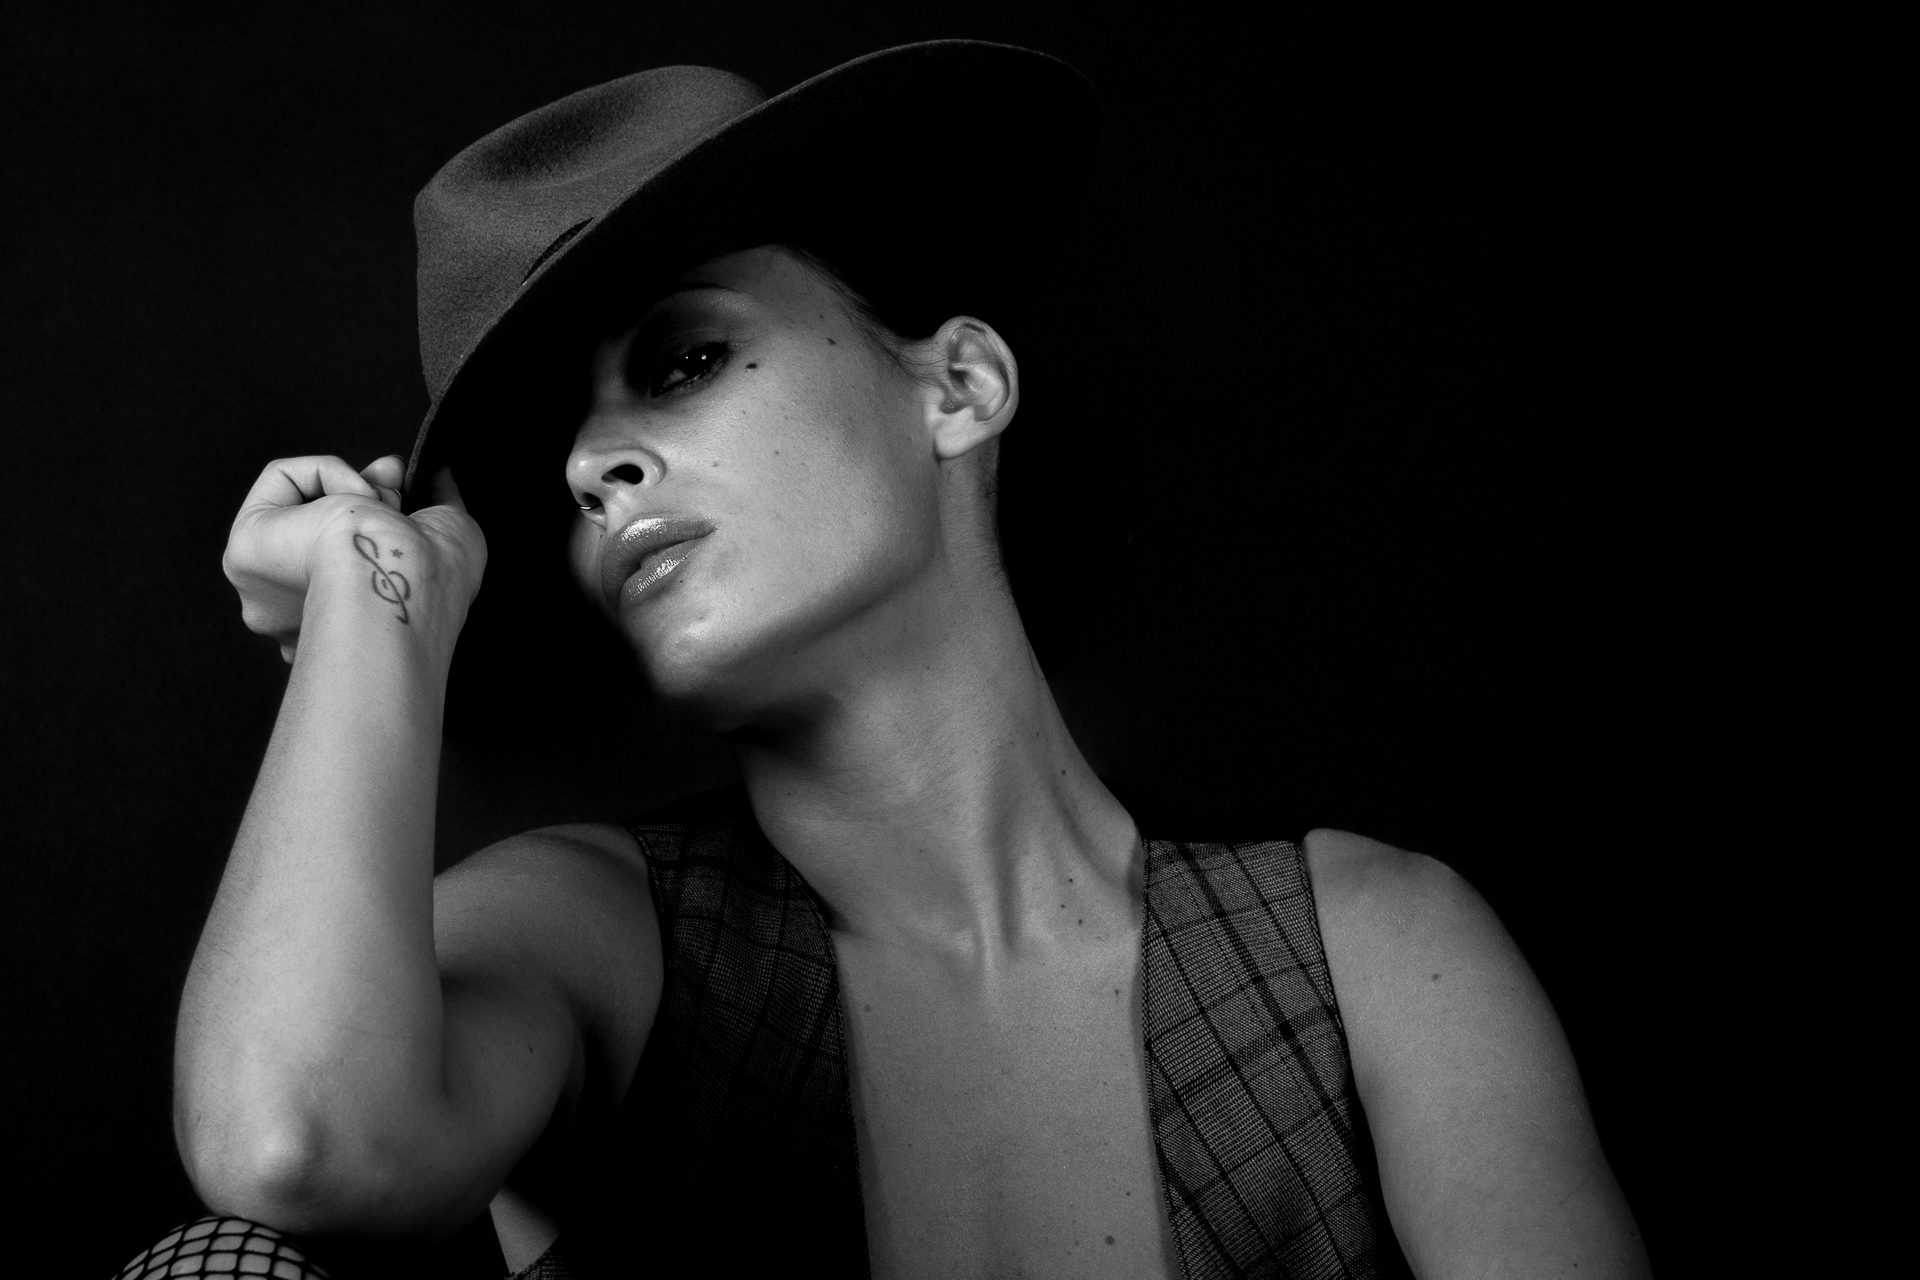
hand, person, black and white, girl, white, photography, photo, portrait, model, canon, studio, darkness, black, monochrome, bw, blackandwhite, blackwhite, women, eye, photograph, beauty, foto, portraits, sexy, argentina, nude, naked, blanconegro, bn, rodrigoparedes, buenosaires, 160378, www160378com, studiolights, studioshots, canoneost1, photo shoot, sense, monochrome photography, portrait photography, film noir